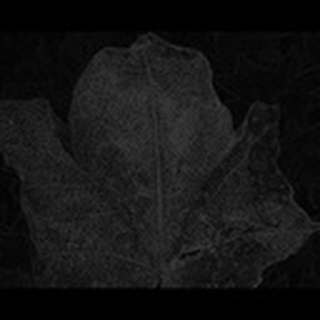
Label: cotton_bacterial_blight